Question: Please indicate a possible affordance area of the bench that can be used for sitting down
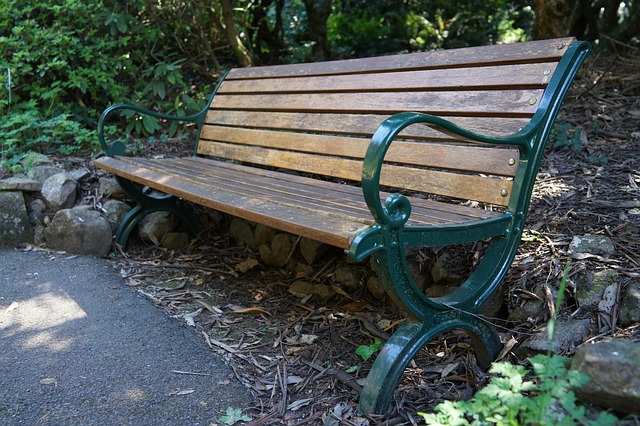
Answer: [85.5, 48, 575.5, 408]